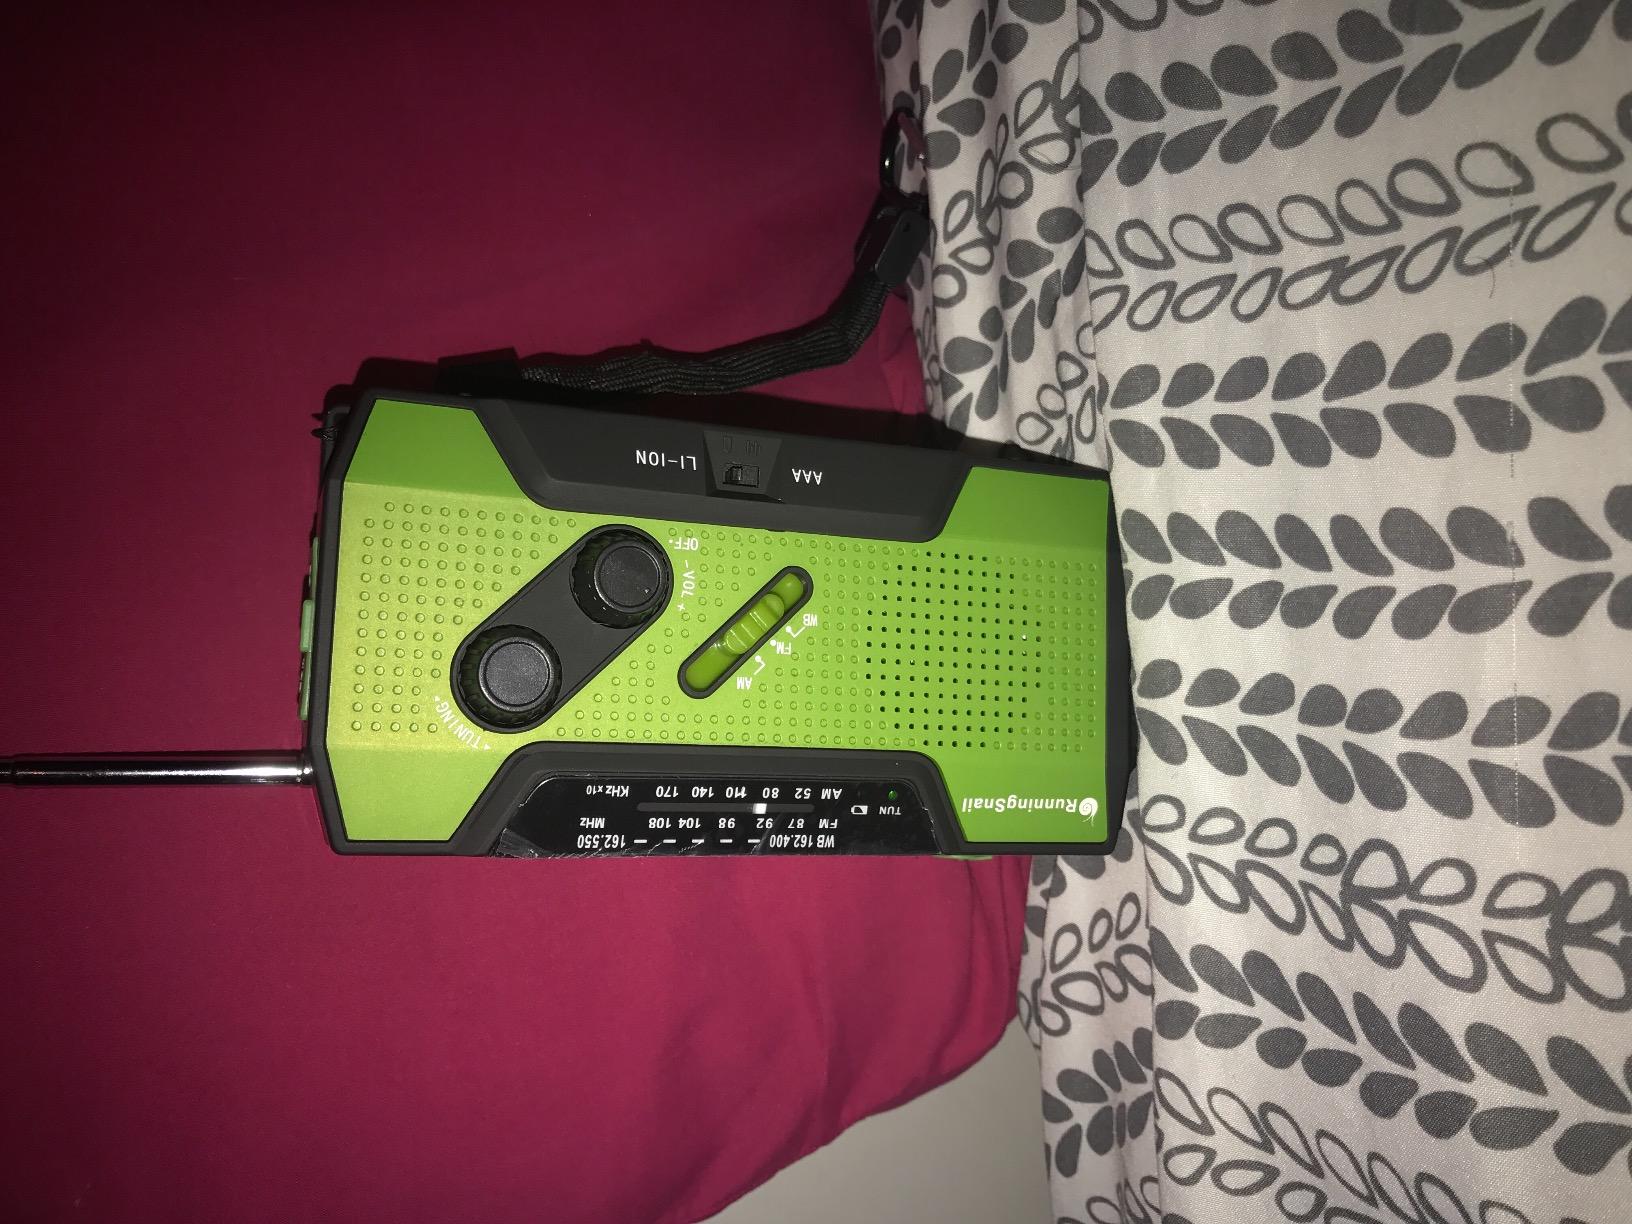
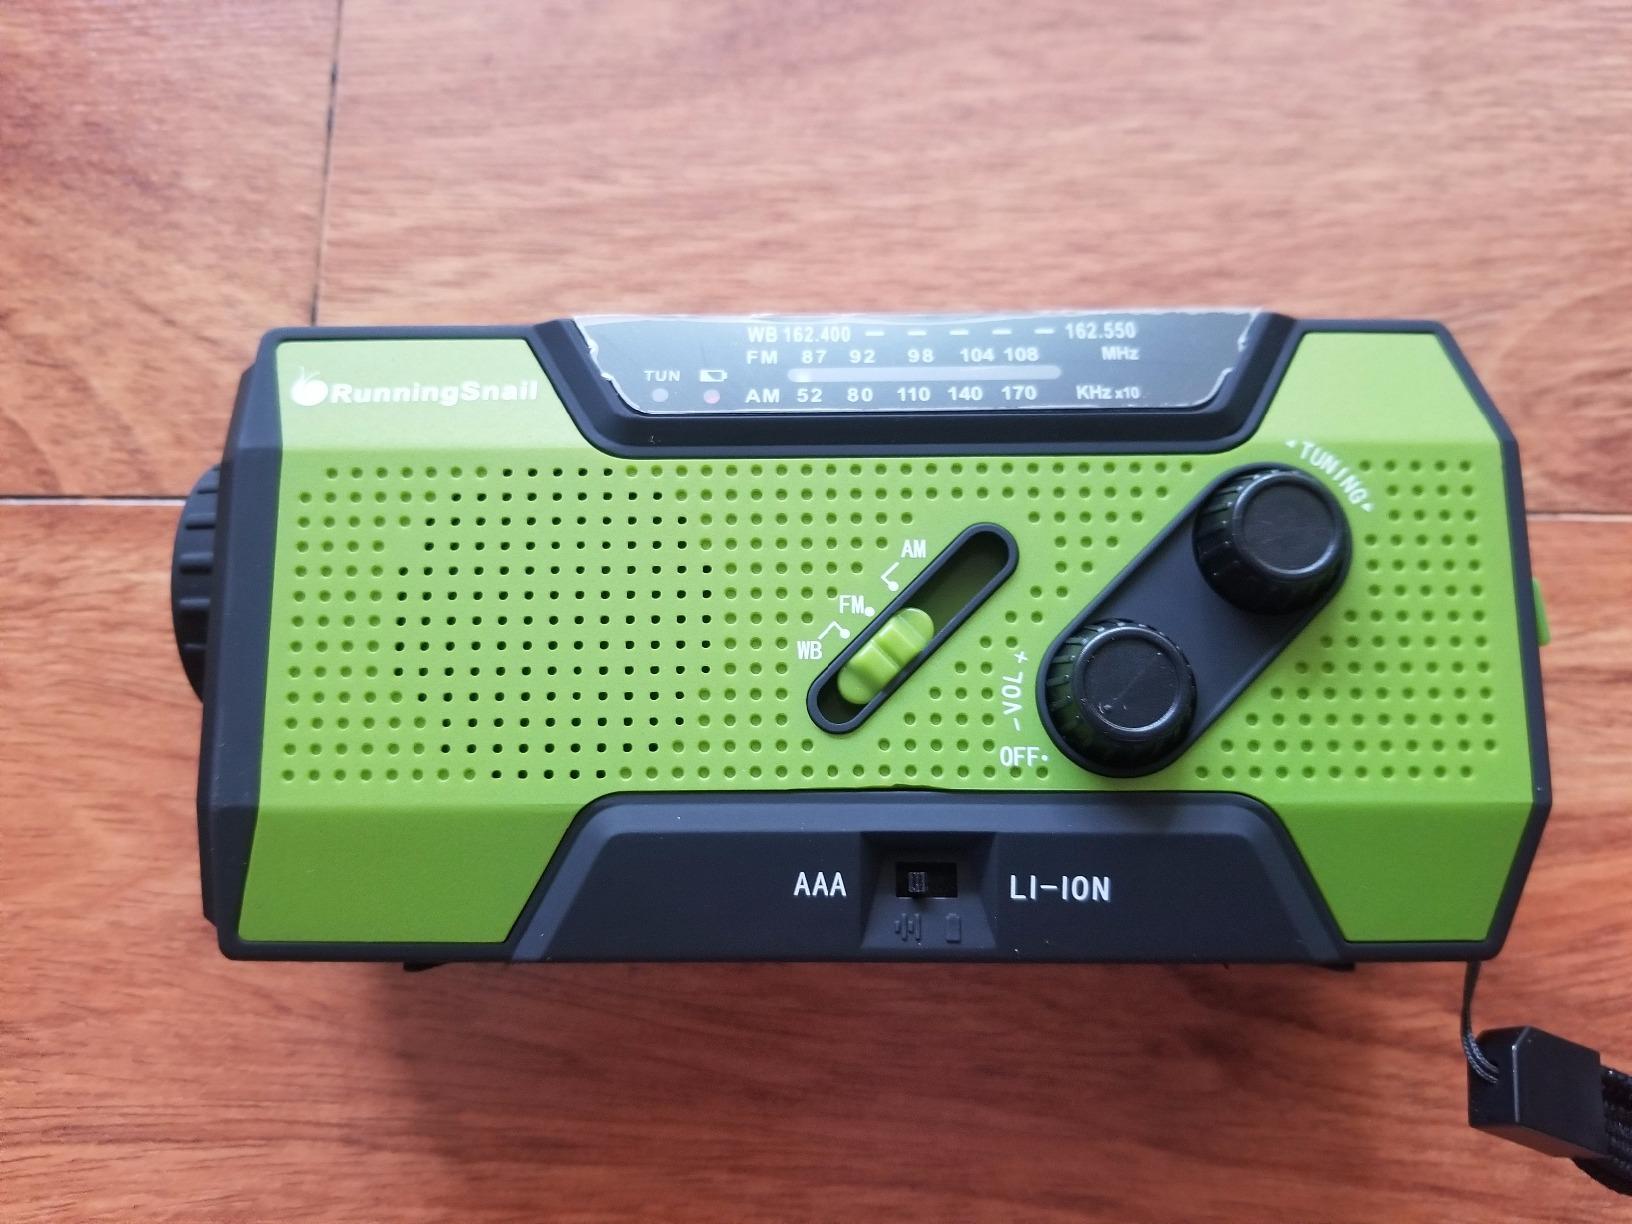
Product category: radio
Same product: yes